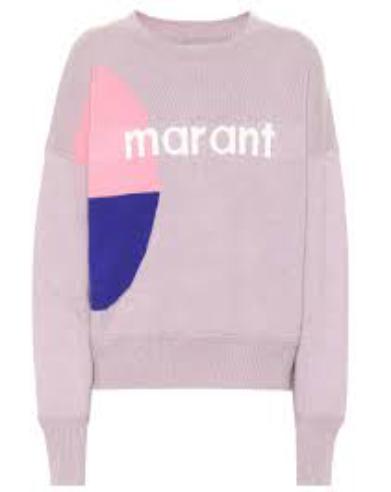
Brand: Isabel Maran-1
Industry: Clothes